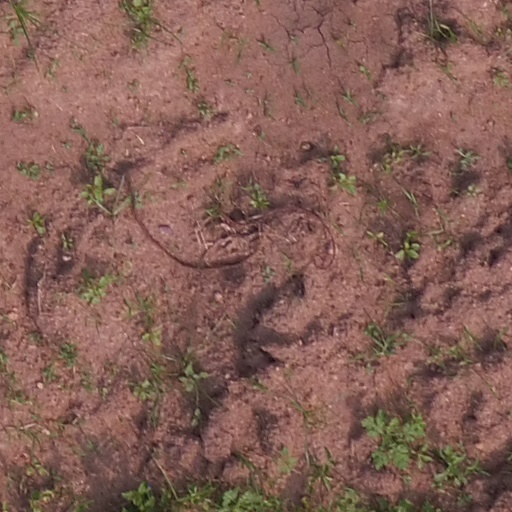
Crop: maize; corn